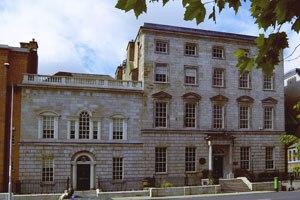
Robert West est un maître maçon, architecte, entrepreneur en bâtiments et stucateur irlandais, né probablement vers 1730, en un lieu inconnu, et mort à Dublin en 1790.
John Henry Newman, né à Londres le 21 février 1801 et mort à Edgbaston le 11 août 1890, est un saint catholique. De son vivant, il fut ecclésiastique, théologien et écrivain britannique. Il se convertit au catholicisme en 1845.